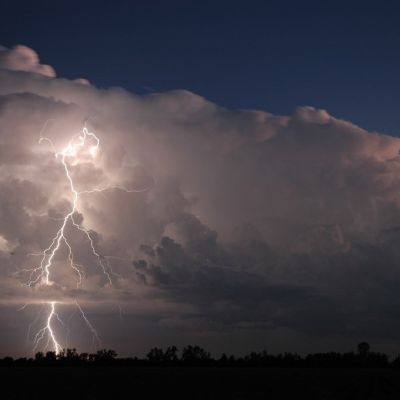
Cloud type: Cumulonimbus (Cb)